Pipa

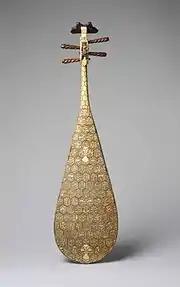
Decorated back of a pipa from the Ming dynasty

The pear-shaped pipa is likely to have been introduced to China from Central Asia, Gandhara, and/or India. As people traveled along the Silk Road, the "oval" or oval-shaped pipa traveled through Central Asia and was introduced to China, where it became known as the "pipa."